Edrian Paul Celestino

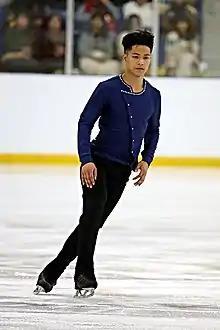
Edrian Paul Celestino at the 2019 Autumn Classic International

Edrian Paul Celestino (born April 7, 1998) is a Filipino-Canadian figure skater. He is the 2019 Philippine national champion, and qualified to the free skating at the 2020 Four Continents Championships. For Canada, he is the 2016 Autumn Classic International junior champion and a two-time Canadian junior national medalist (2015–16).